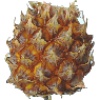
Label: pineapple_mini